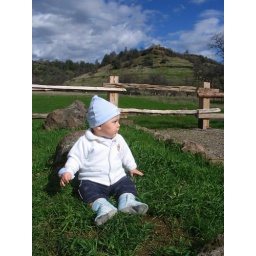
Monkey face in the background (that's the name of the rock formation behind him.